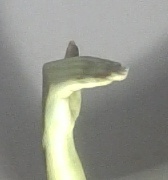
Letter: khaa